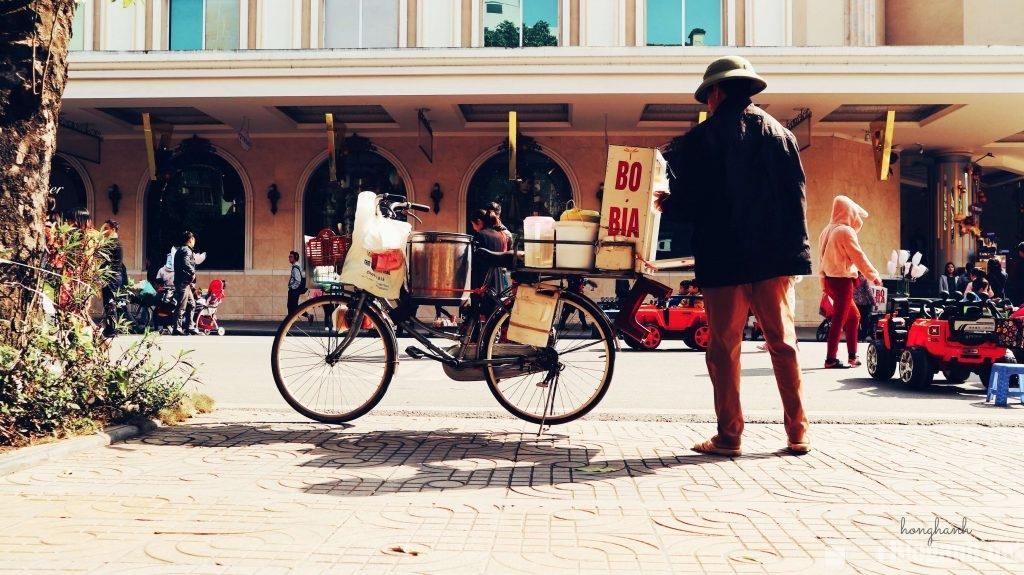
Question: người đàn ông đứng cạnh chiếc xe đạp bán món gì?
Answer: người đàn ông bán món bò bía